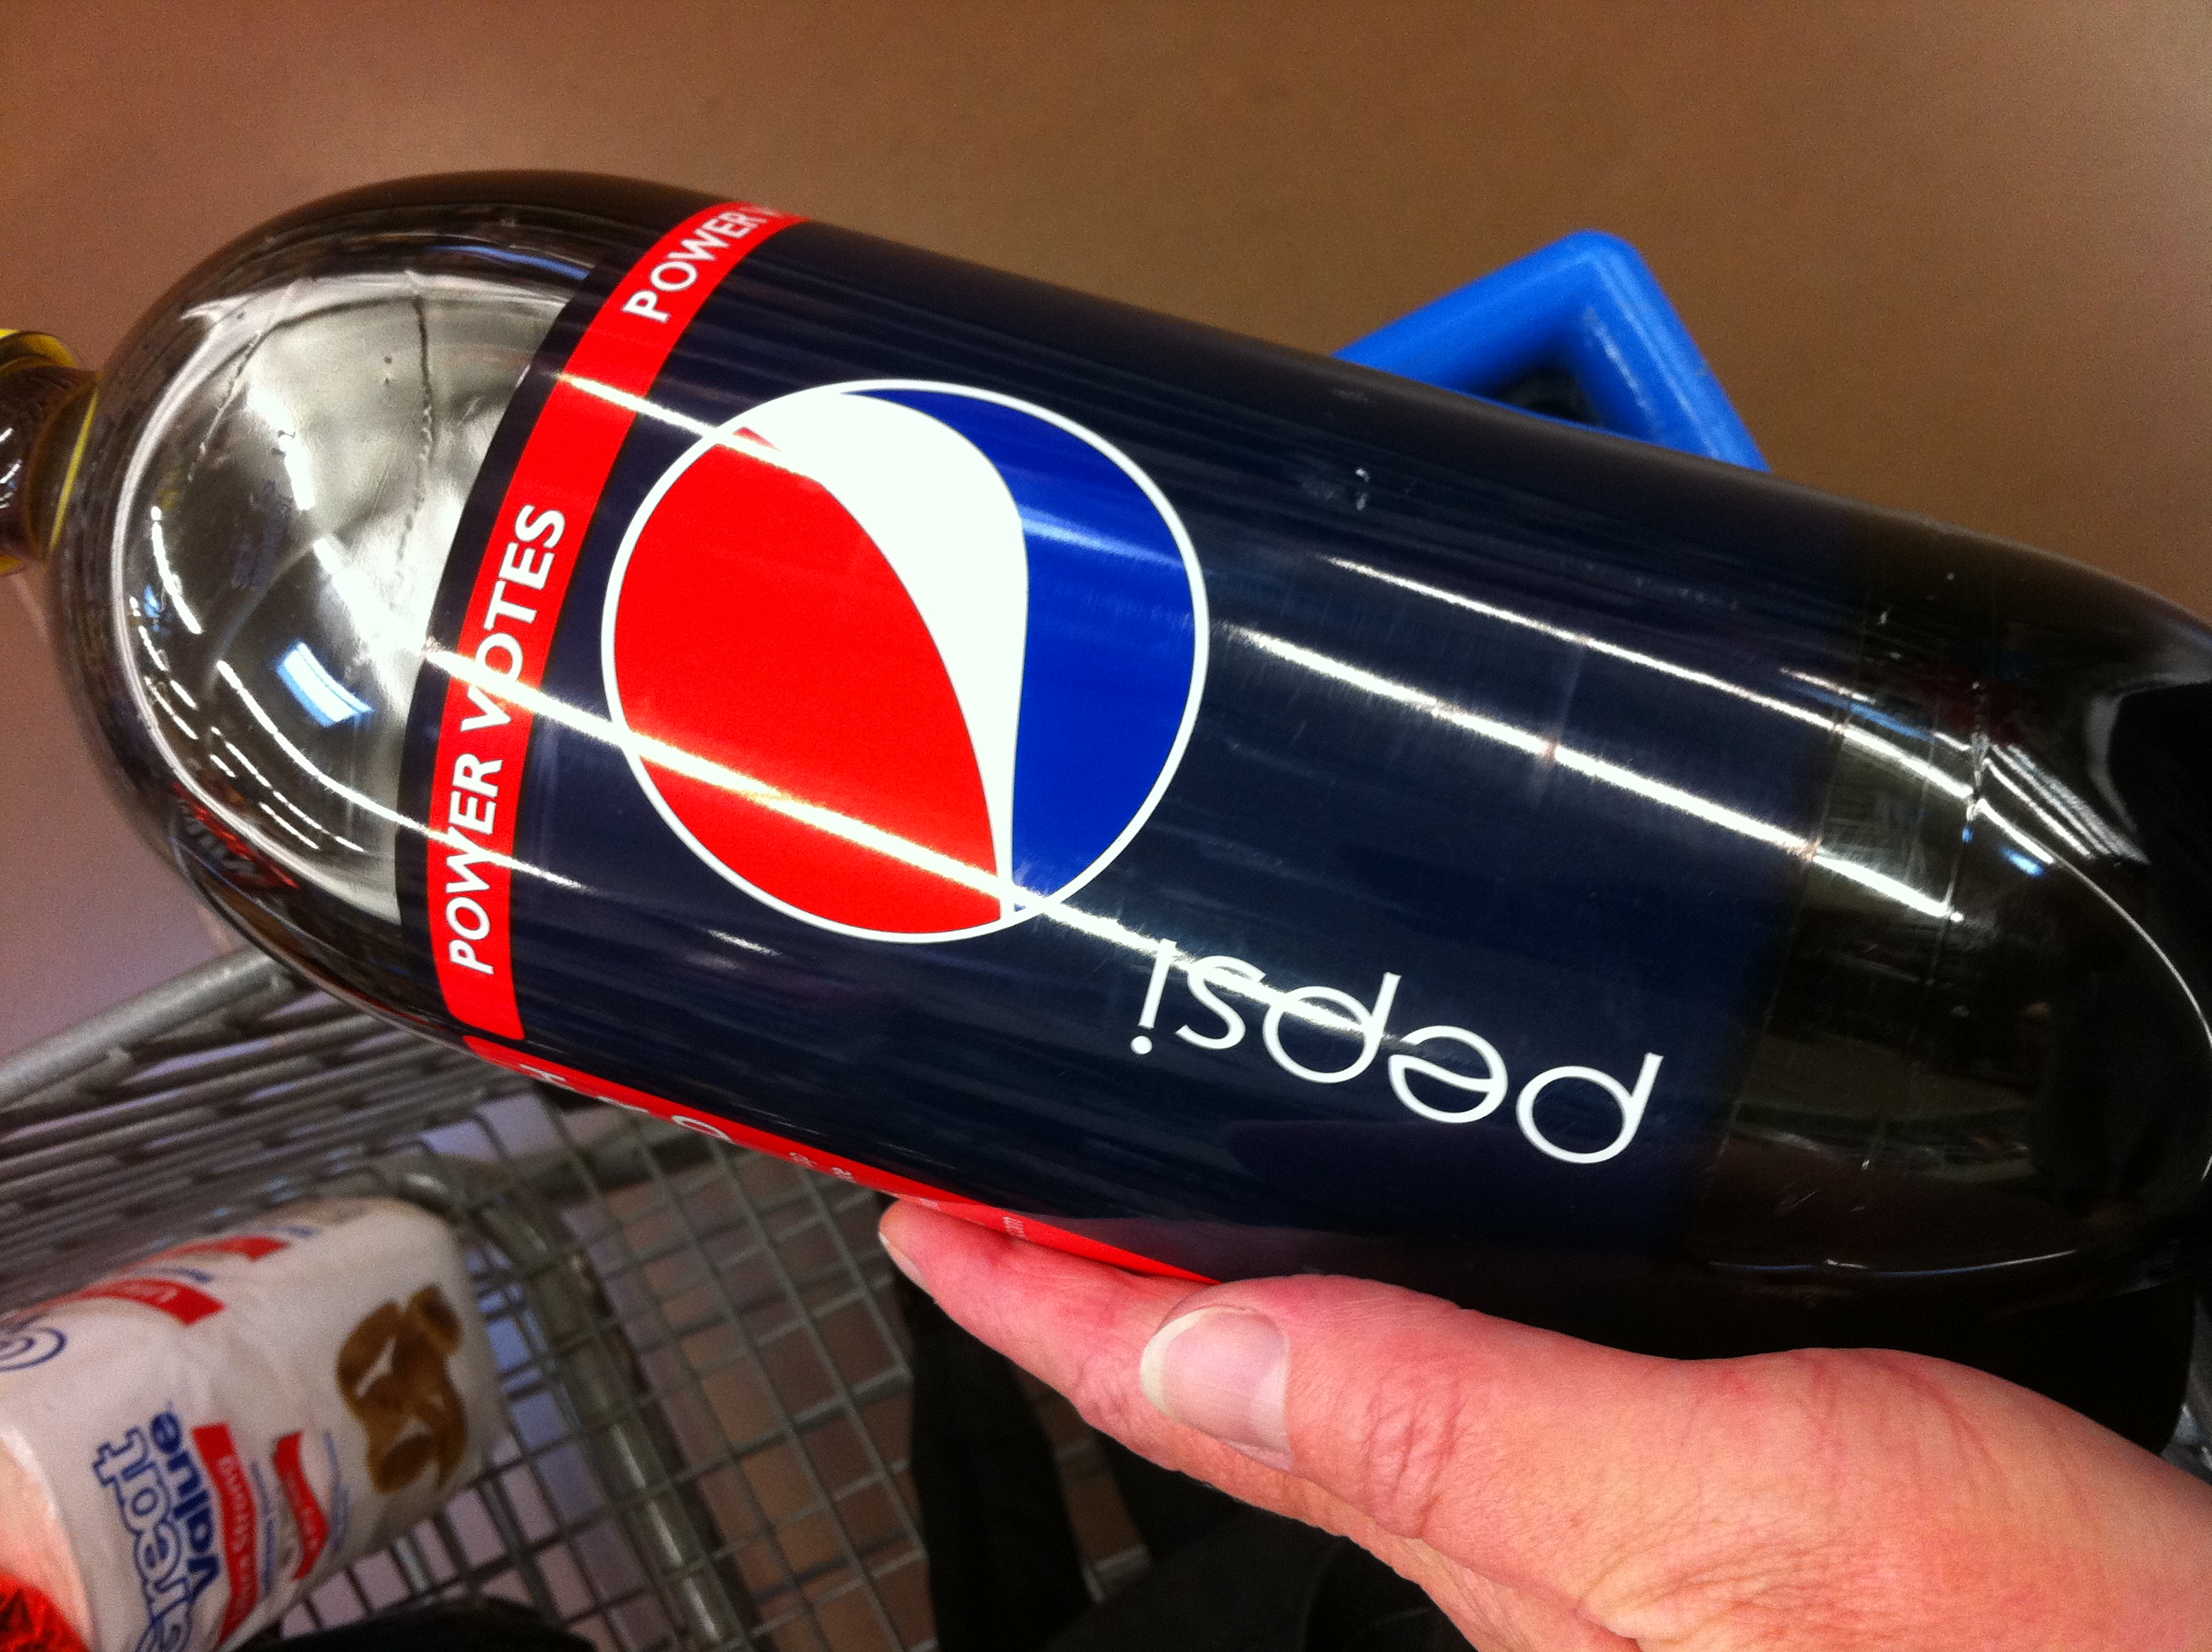Question: What is the product?
Answer: pepsi